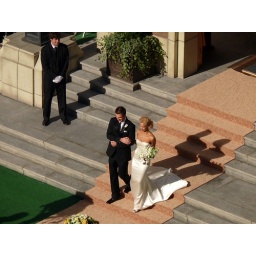
Jessica Alba, wedding scene from Fantastic Four 2 being filmed in Vancouver, shot from my office window